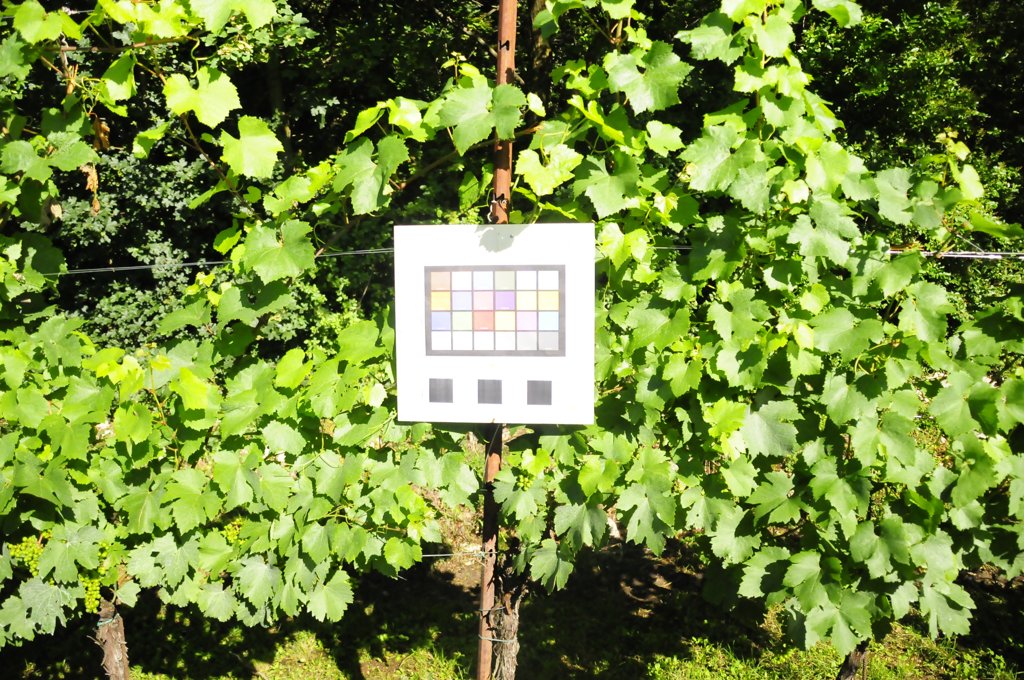
Berries visible: 98
Grape clusters: 5